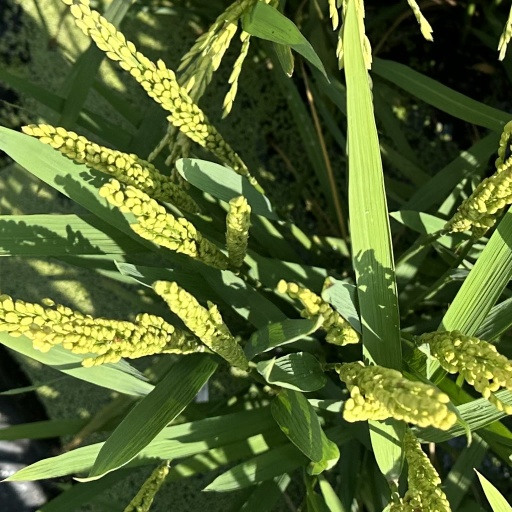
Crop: rice